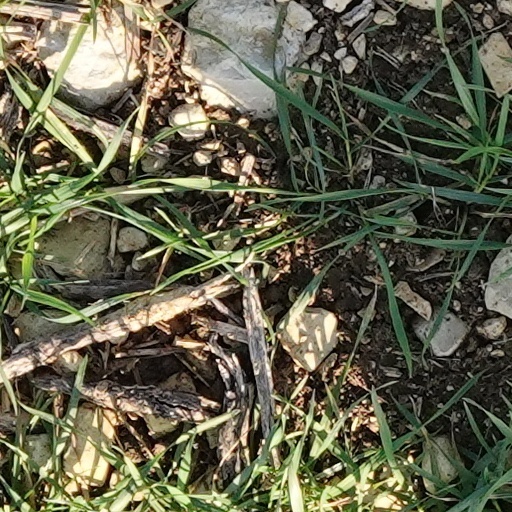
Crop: wheat